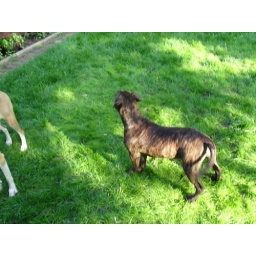
tiger cub playing in the grass